History of Austria

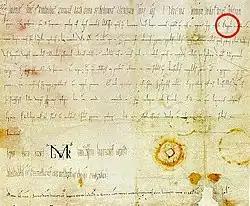
Ostarrîchi in document from time of Otto III.

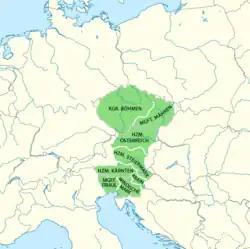
The realms of Ottokar II.

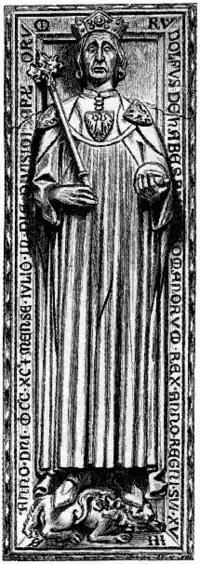
Rudolf of Habsburg, Speyer cathedral where he was buried.

The marches were overseen by a "comes" or "dux" as appointed by the emperor. These terms are usually translated as count or duke, but these terms conveyed very different meanings in the Early Middle Ages, so to avoid misunderstanding historians usually employ the Latin versions when discussing the titles and their holders. In Lombardic speaking countries, the title was eventually regularized to "margrave" (German: "markgraf") i.e. "count of the mark".